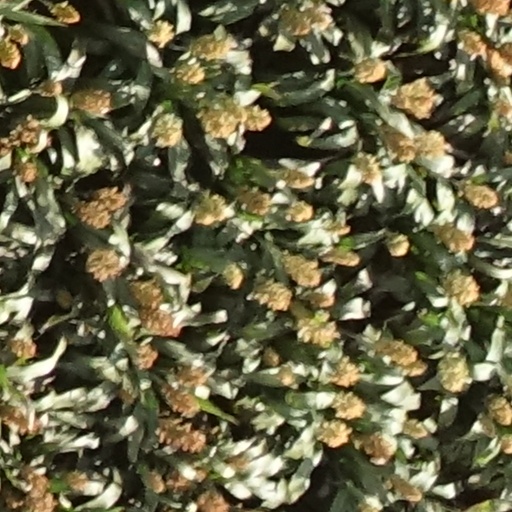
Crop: sorghum